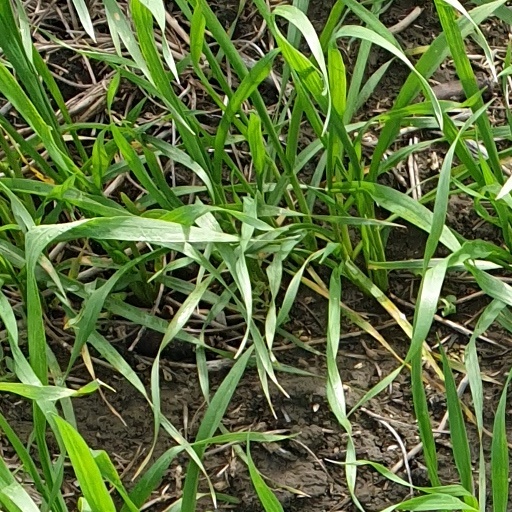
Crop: wheat